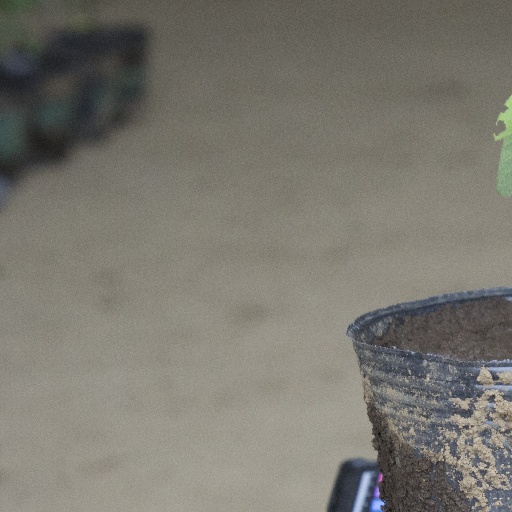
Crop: soybean